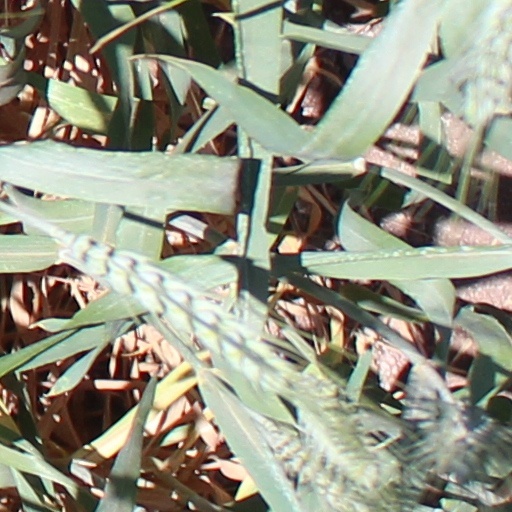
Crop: wheat